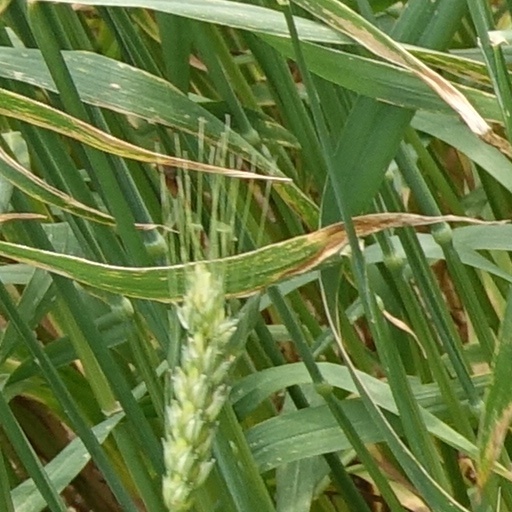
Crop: wheat